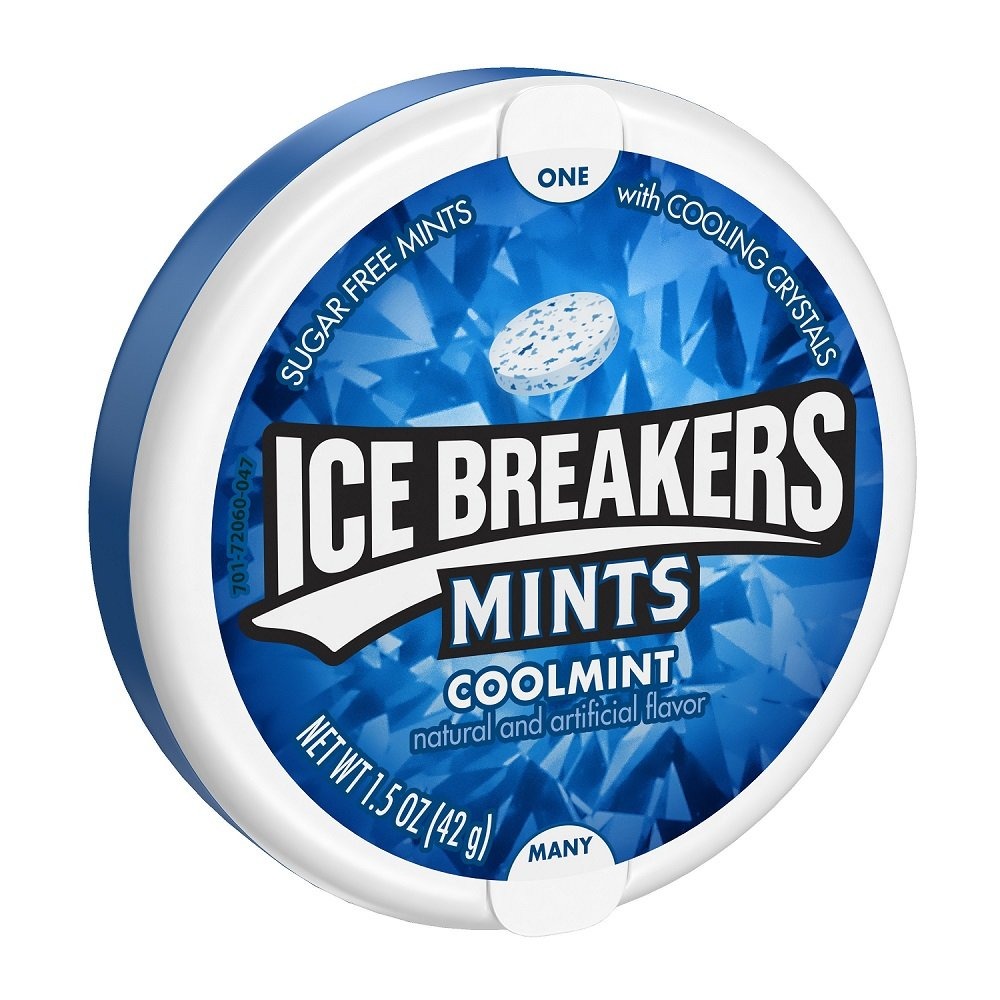
Item Name: Ice Breakers Sugar Free Mints, Coolmint, 1.50 oz
Bullet Point 1: Ice breakers sugar free mints freshen your breath with invigorating flavor crystals
Bullet Point 2: It's easy to keep these convenient containers of ice breakers sugar free mints in reach, store them in your purse, gym bag, car, and desk drawer
Bullet Point 3: Cool mint flavor
Bullet Point 4: Sugar free mints
Value: 1.5
Unit: oz

Price: 2.98